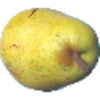
Label: pear_monster